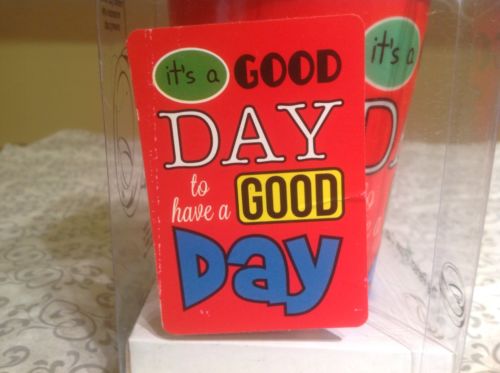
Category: mug